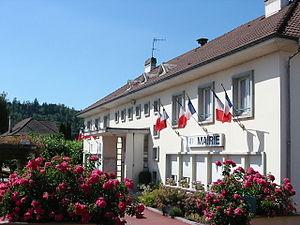
Mairie de Saint-Léonard (Vosges).
Saint-Léonard est une commune française située dans le département des Vosges en région Grand Est.